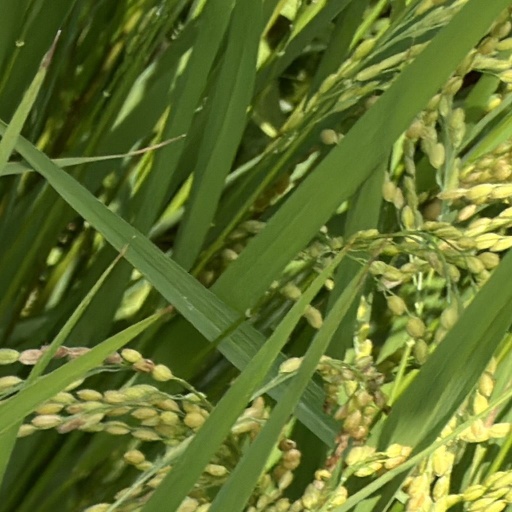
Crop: rice